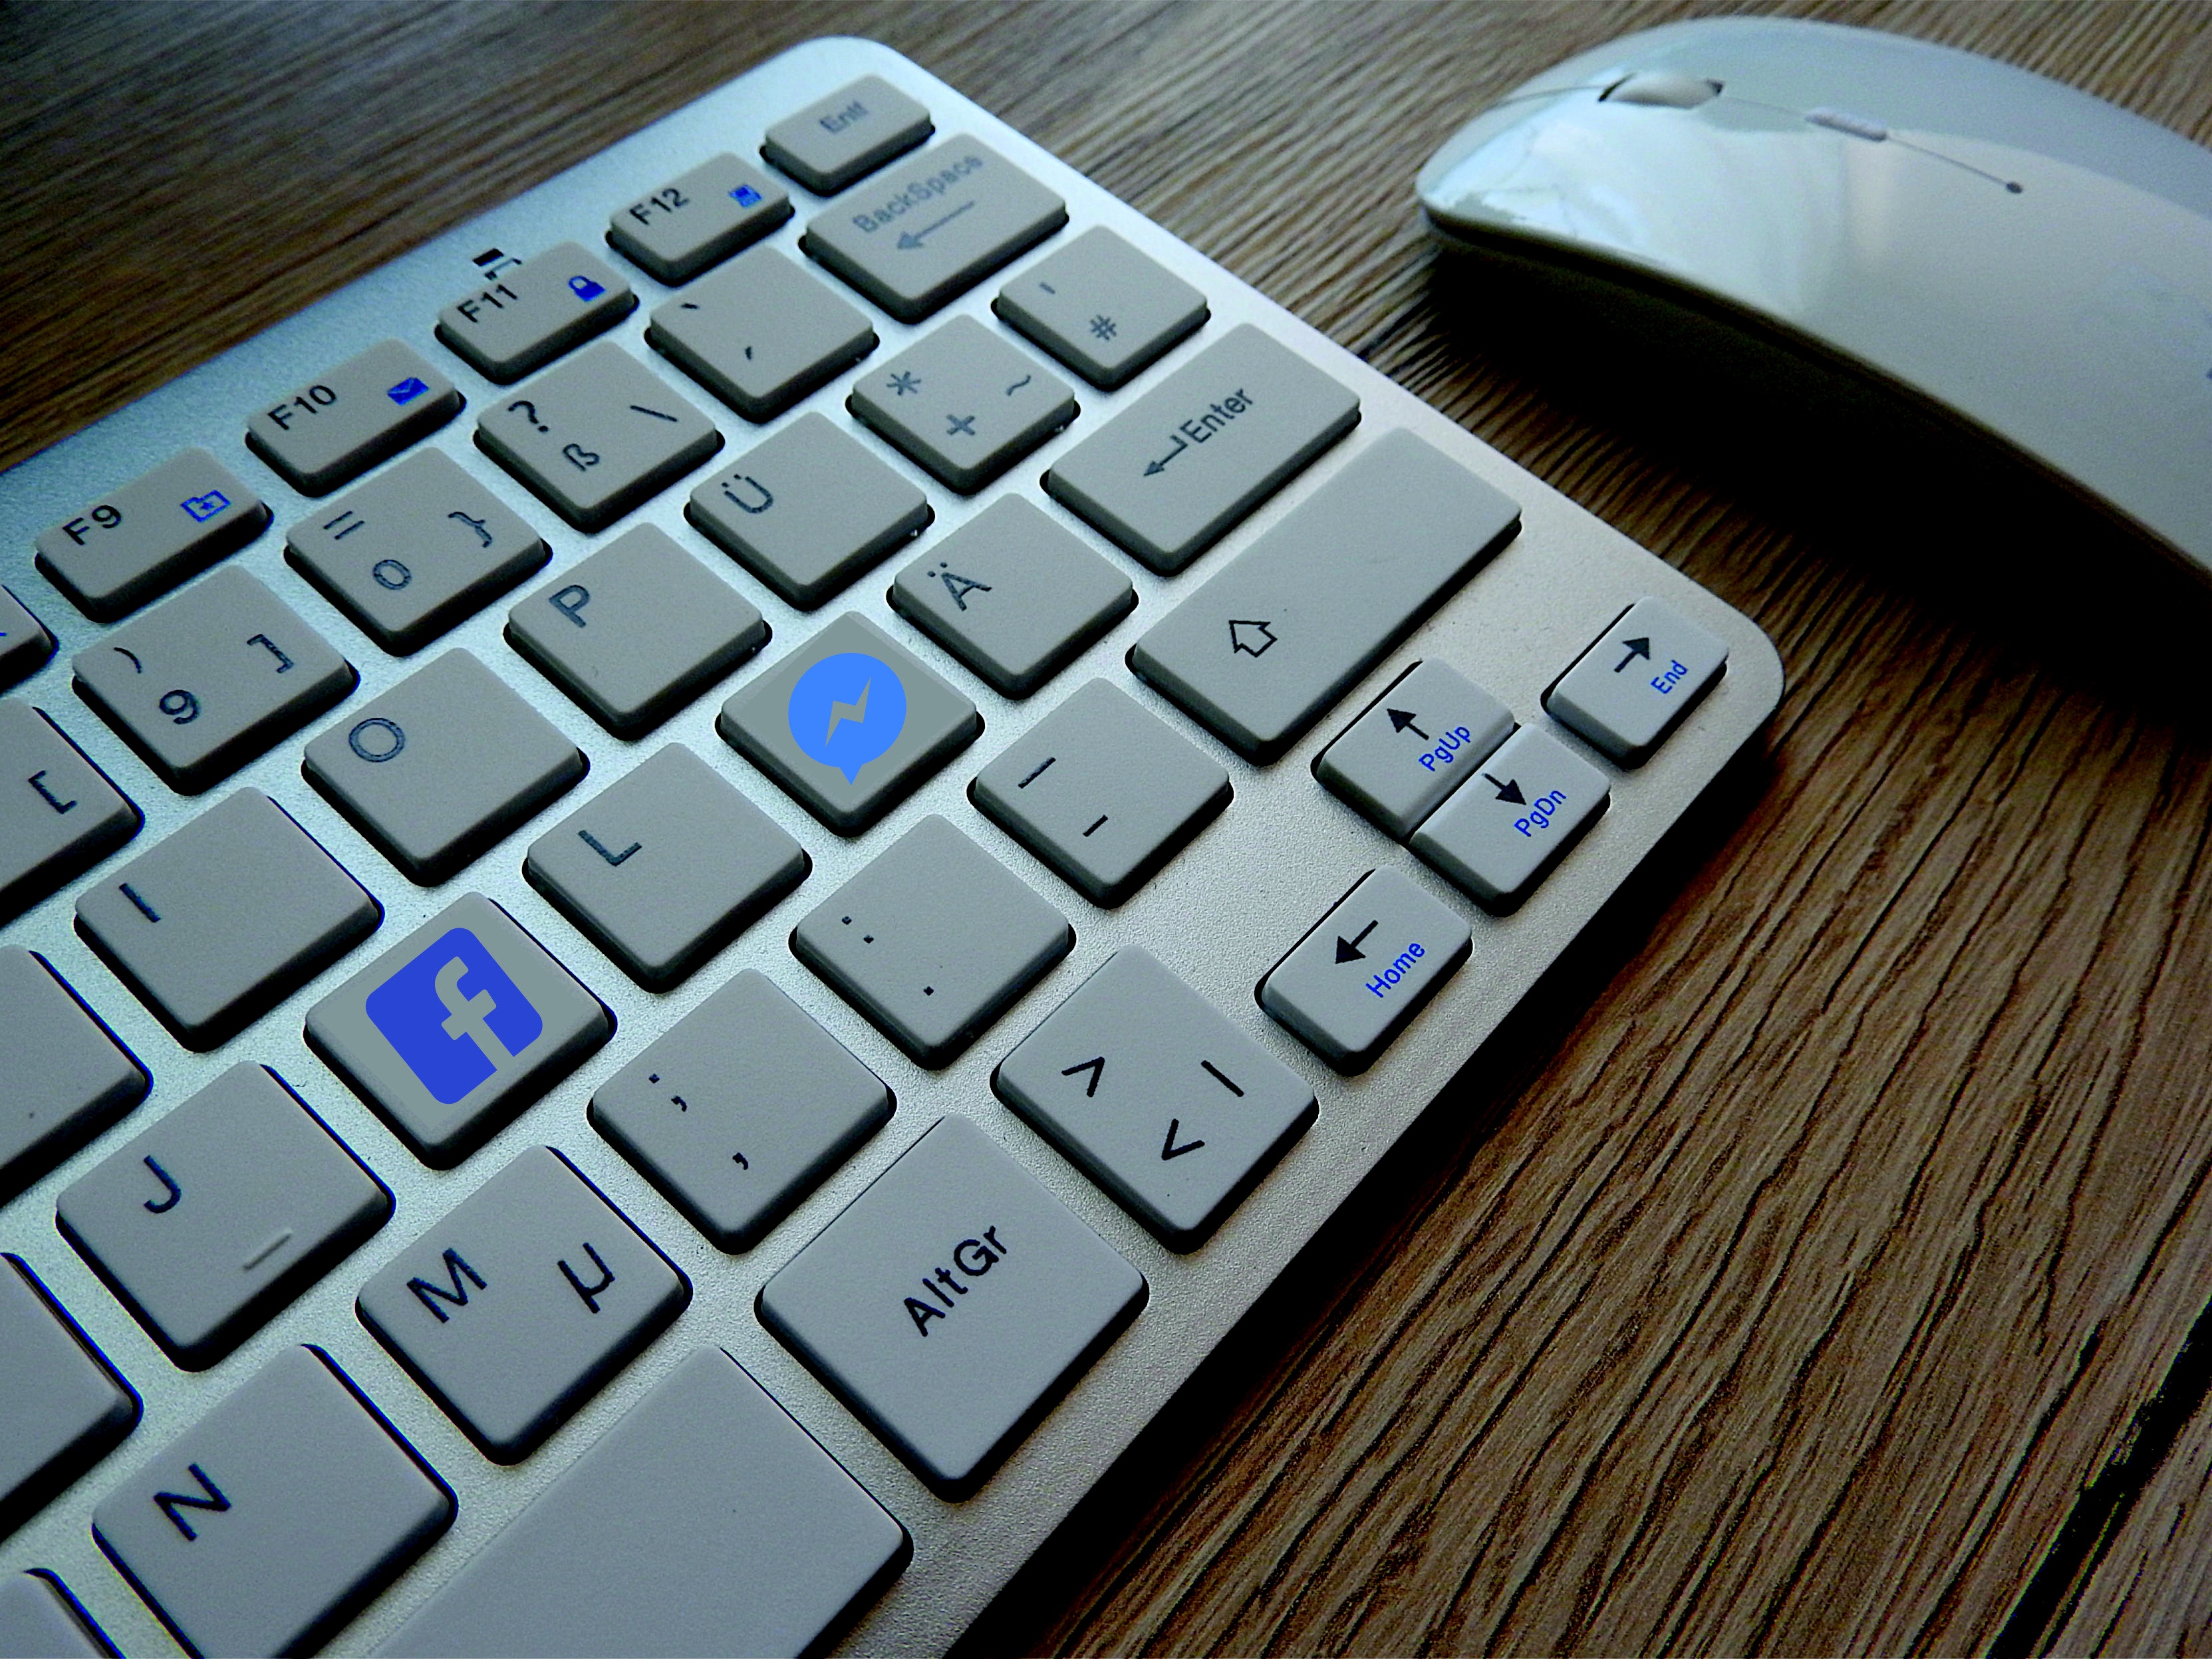
keyboard, technology, mouse, social media, messenger, font, message, media, like, facebook, private, news, multimedia, merketing, computer keyboard, electronic device, computer hardware, musical keyboard, electronic keyboard